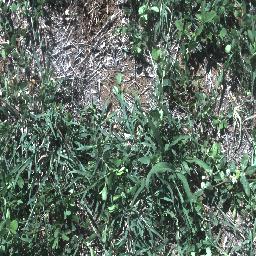
Label: negative